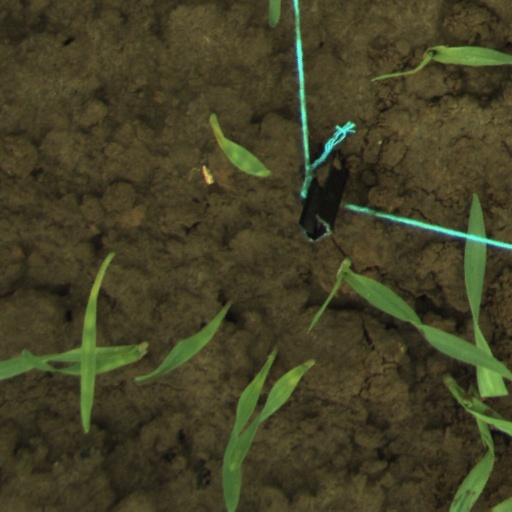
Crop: wheat